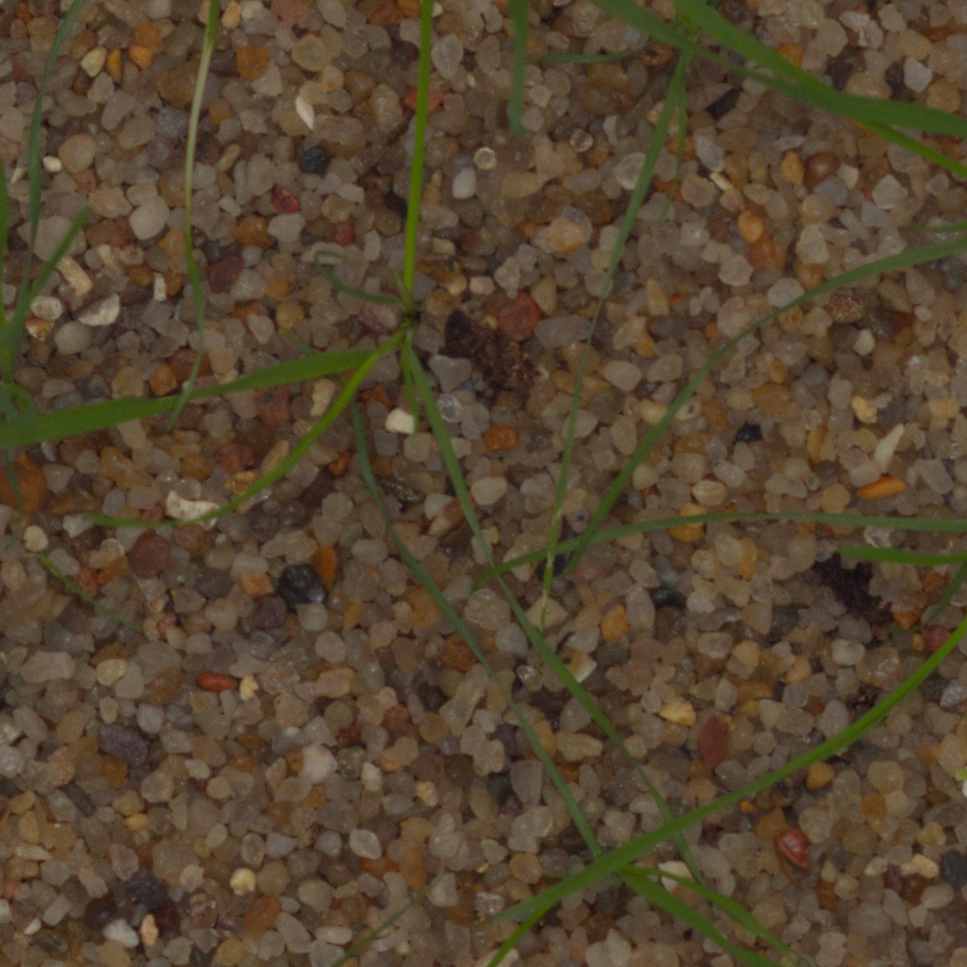
Label: loose_silkybent